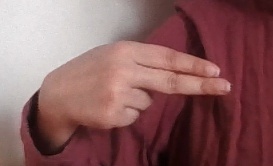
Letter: ain